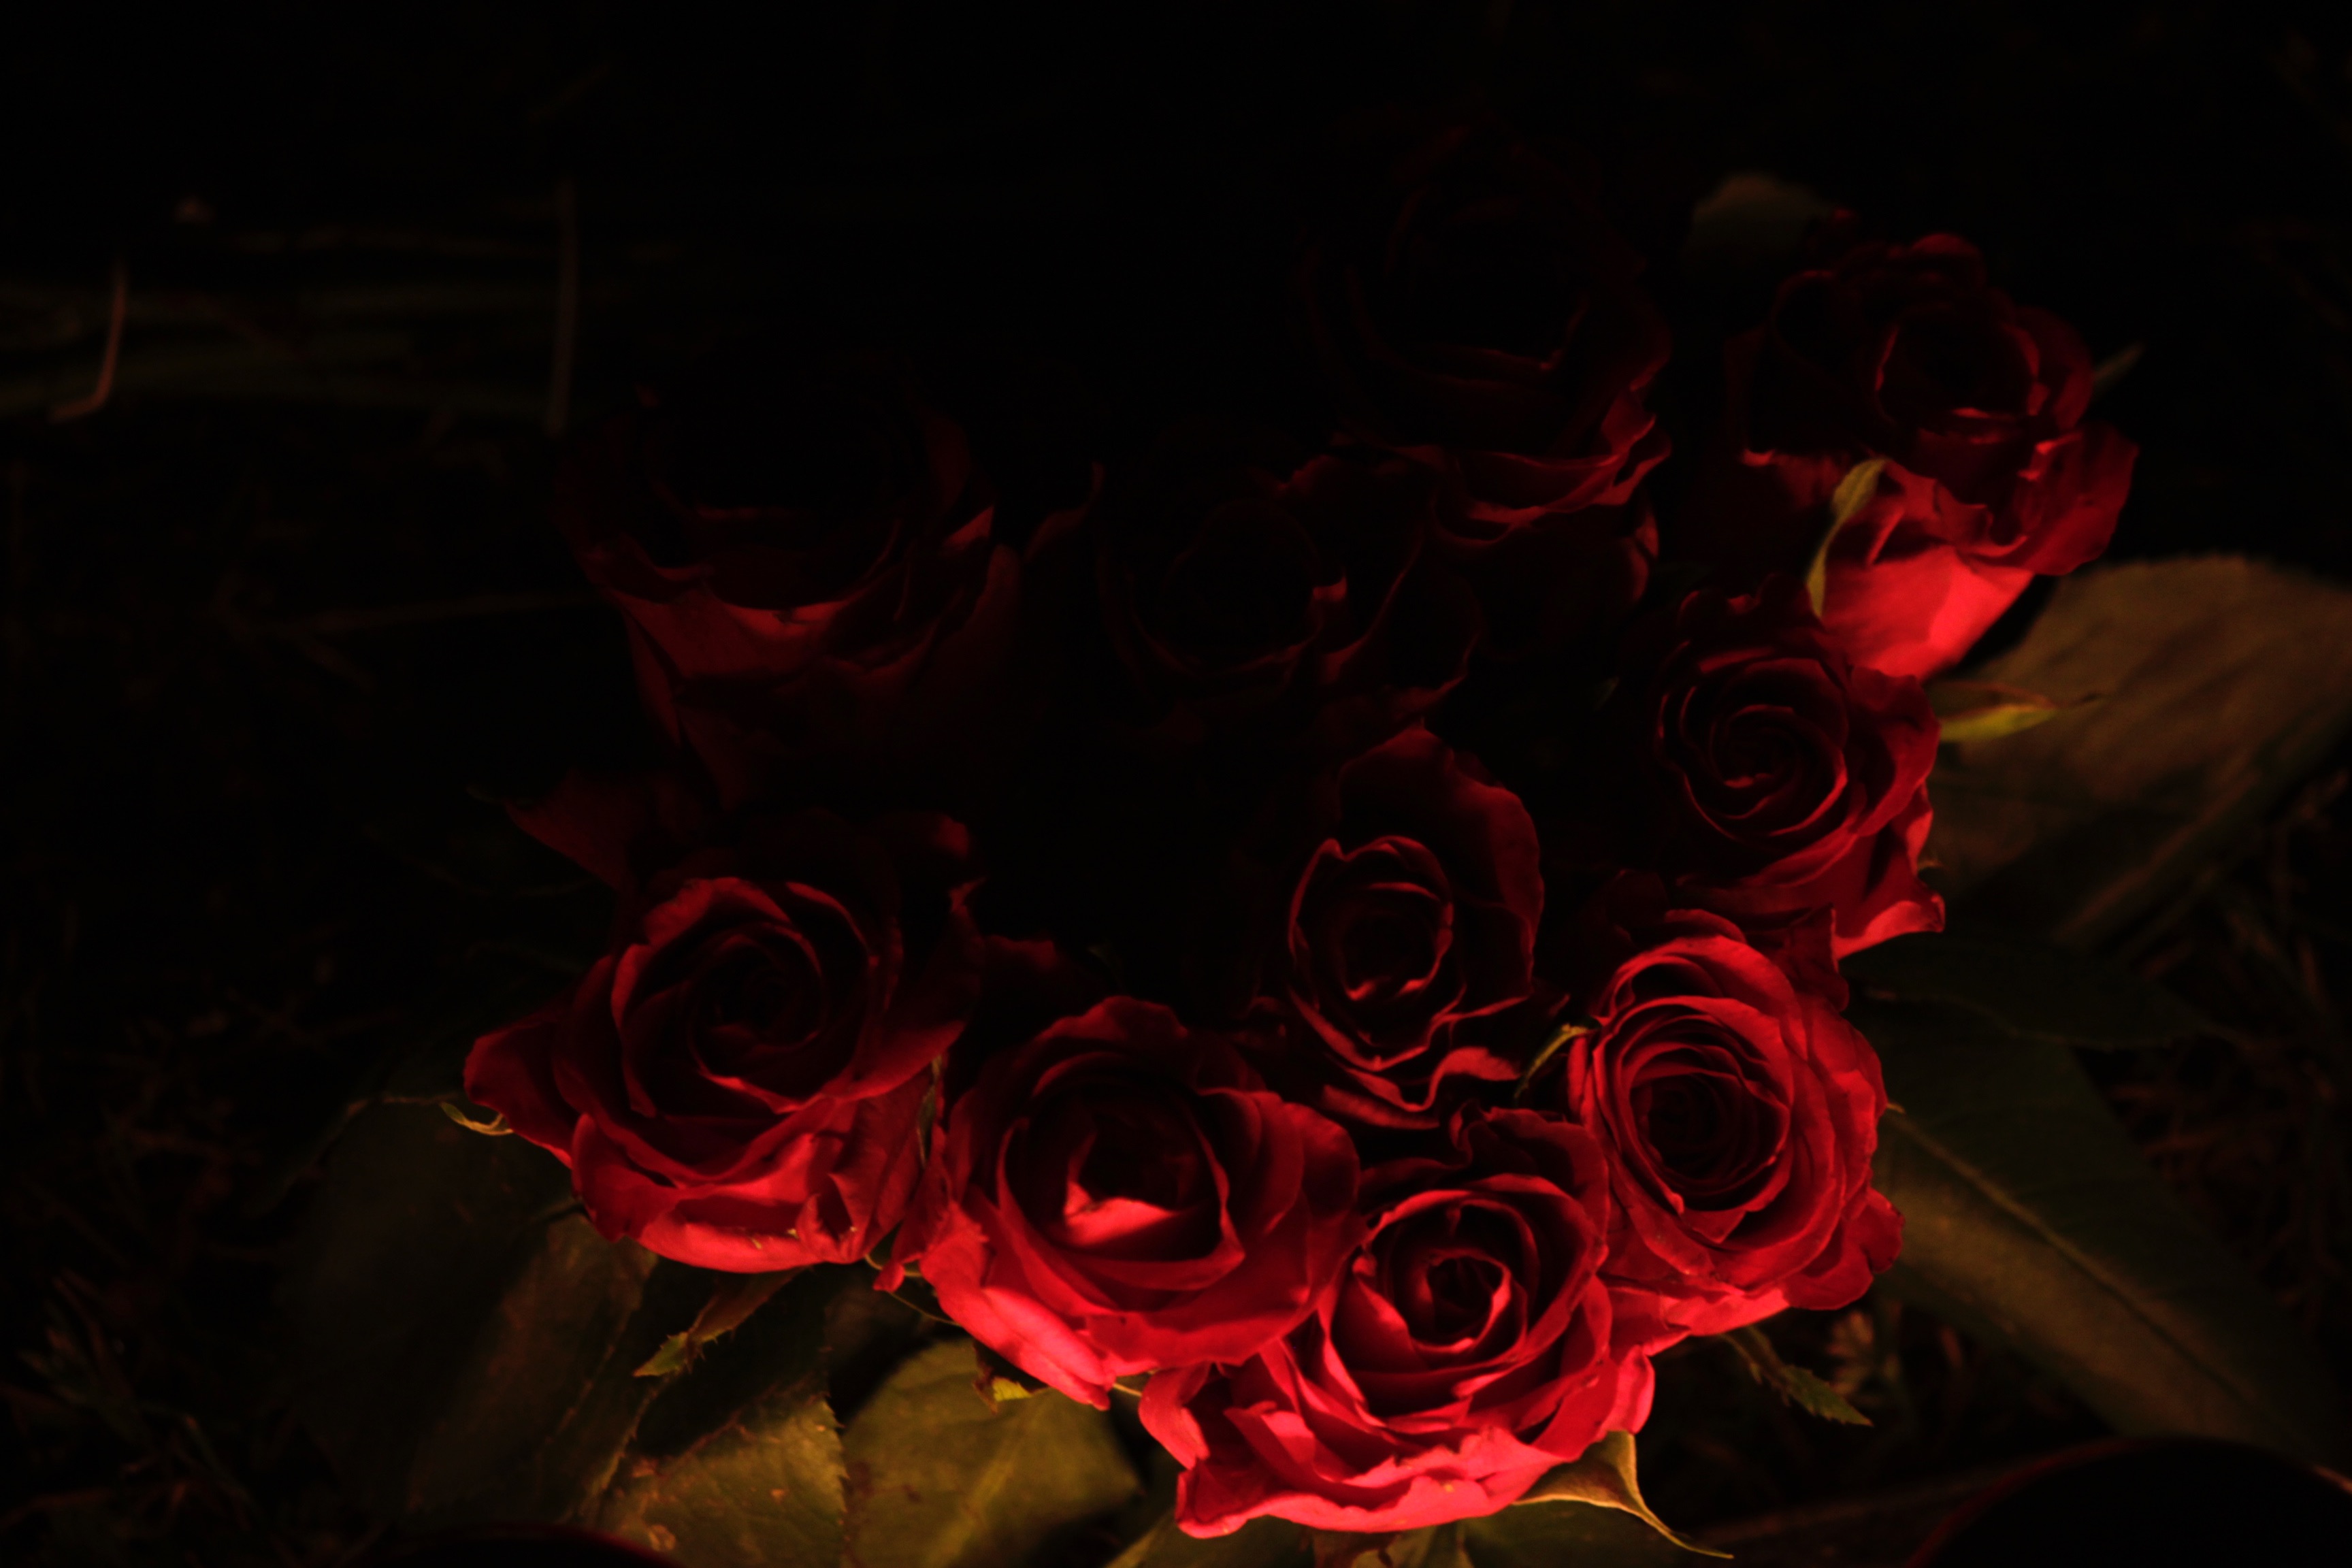
light, plant, night, flower, petal, rose, red, flame, darkness, lighting, macro photography, flowering plant, still life photography